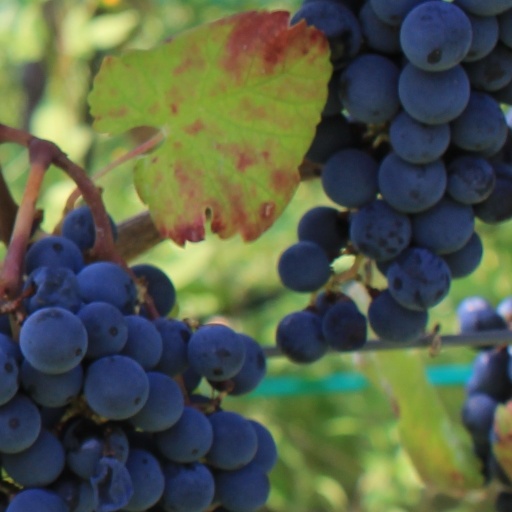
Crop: grape